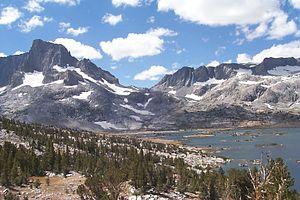
Ansel Adams Wilderness est une zone restée à l'état sauvage et protégée, qui s'étend le long de la crête du Sierra Nevada, en Californie.
Le Pacific Crest Trail ou Pacific Crest National Scenic Trail, abrégé PCT, est un sentier de grande randonnée et d'équitation de l'ouest des États-Unis. Allant de la frontière mexicaine à la frontière canadienne, il est long de 4 240 km. Il parcourt la plus grande partie de la Sierra Nevada et de la chaîne des Cascades. Le Pacific Crest Trail est situé entre 160 et 241 km de l'océan Pacifique, parallèle à celui-ci. Son point le plus haut culmine à 4 009 mètres d'altitude, au Col Forester, dans la Sierra Nevada, son point le plus bas est à 42,6 mètres, à Cascade Locks, dans l'Oregon.